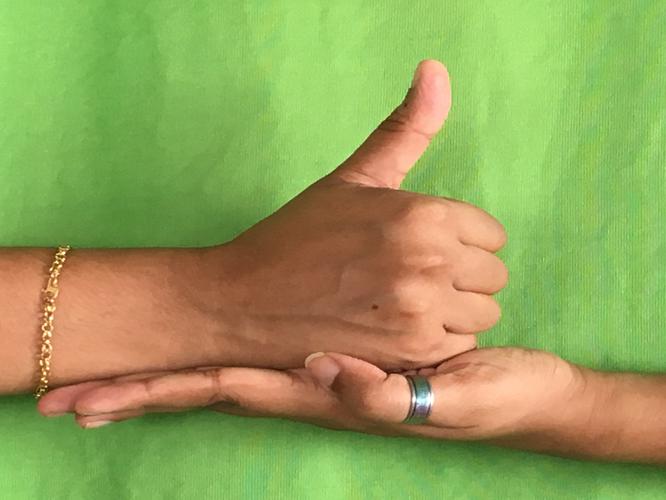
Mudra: Shivalinga
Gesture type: double_hand